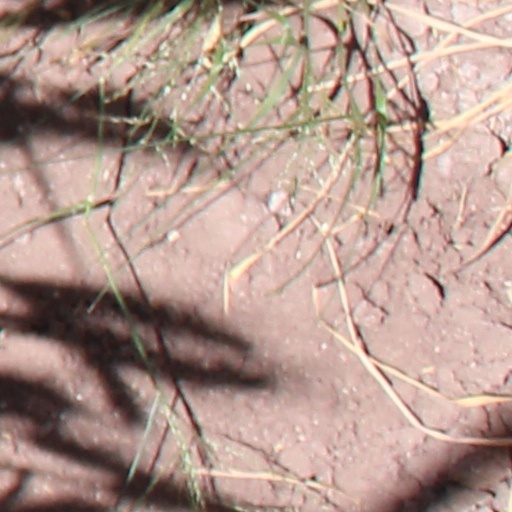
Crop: wheat